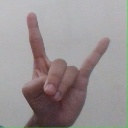
अक्षर: श